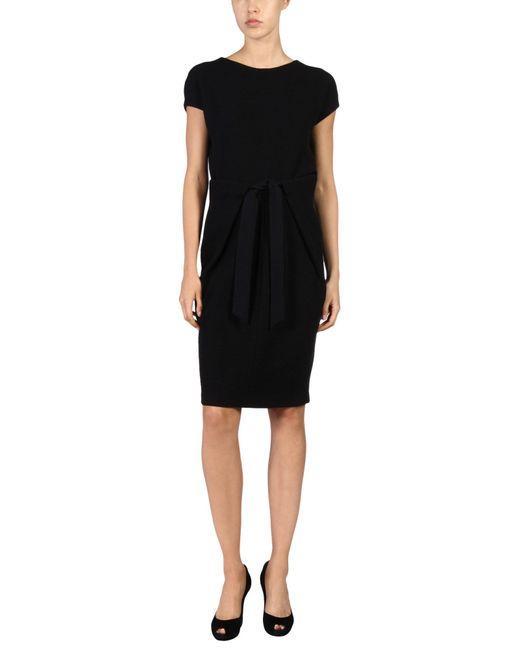
Kniehohes schwarzes Kleid mit niedrigem Halsausschnitt für Bürokleidung